Traingate

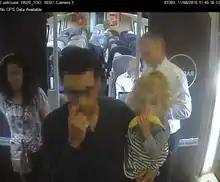
According to VTEC: "CCTV footage shows Mr Corbyn returning to Coach H and sitting down at 11:43, shortly after being filmed while sat on the floor and more than 2hrs before his final destination, Newcastle."

On 23 August 2016, Virgin Trains East Coast (VTEC) released a statement and CCTV footage from the train, which it said showed Corbyn walking past empty, unreserved seats in coach H prior to him being filmed on the floor, and then, with the assistance of the train crew, walking back to take a seat in Coach H, around 45 minutes into the journey. It also stated there were additional empty seats on the train, which appeared to have been reserved but not taken, and so therefore could have been used by Corbyn. Passengers are allowed to sit in reserved seats as soon as it becomes obvious they have not been taken up, and train conductors will tell passengers on a busy train to do this. The statement also thanked Corbyn for praising their staff, and highlighting the need for new trains, explaining "that's why we're introducing a brand new fleet of 65 Azuma trains from 2018." It also said the company would be delighted to work with ministers if they proposed changing the rather "blunt instrument" of fares regulation so that it allowed the operator more freedom to effectively manage demand during exceptionally busy periods, such as sporting events. The same day minority VTEC shareholder, Richard Branson also tweeted an image of and link to the CCTV footage, with the message "Mr Corbyn & team walked past empty unreserved seats then filmed claim train was ‘ram-packed".